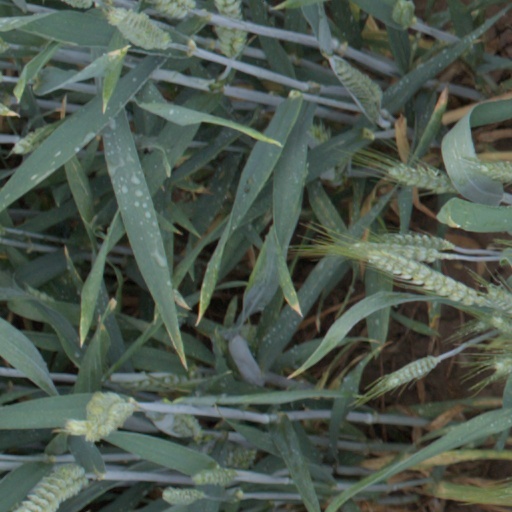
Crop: wheat